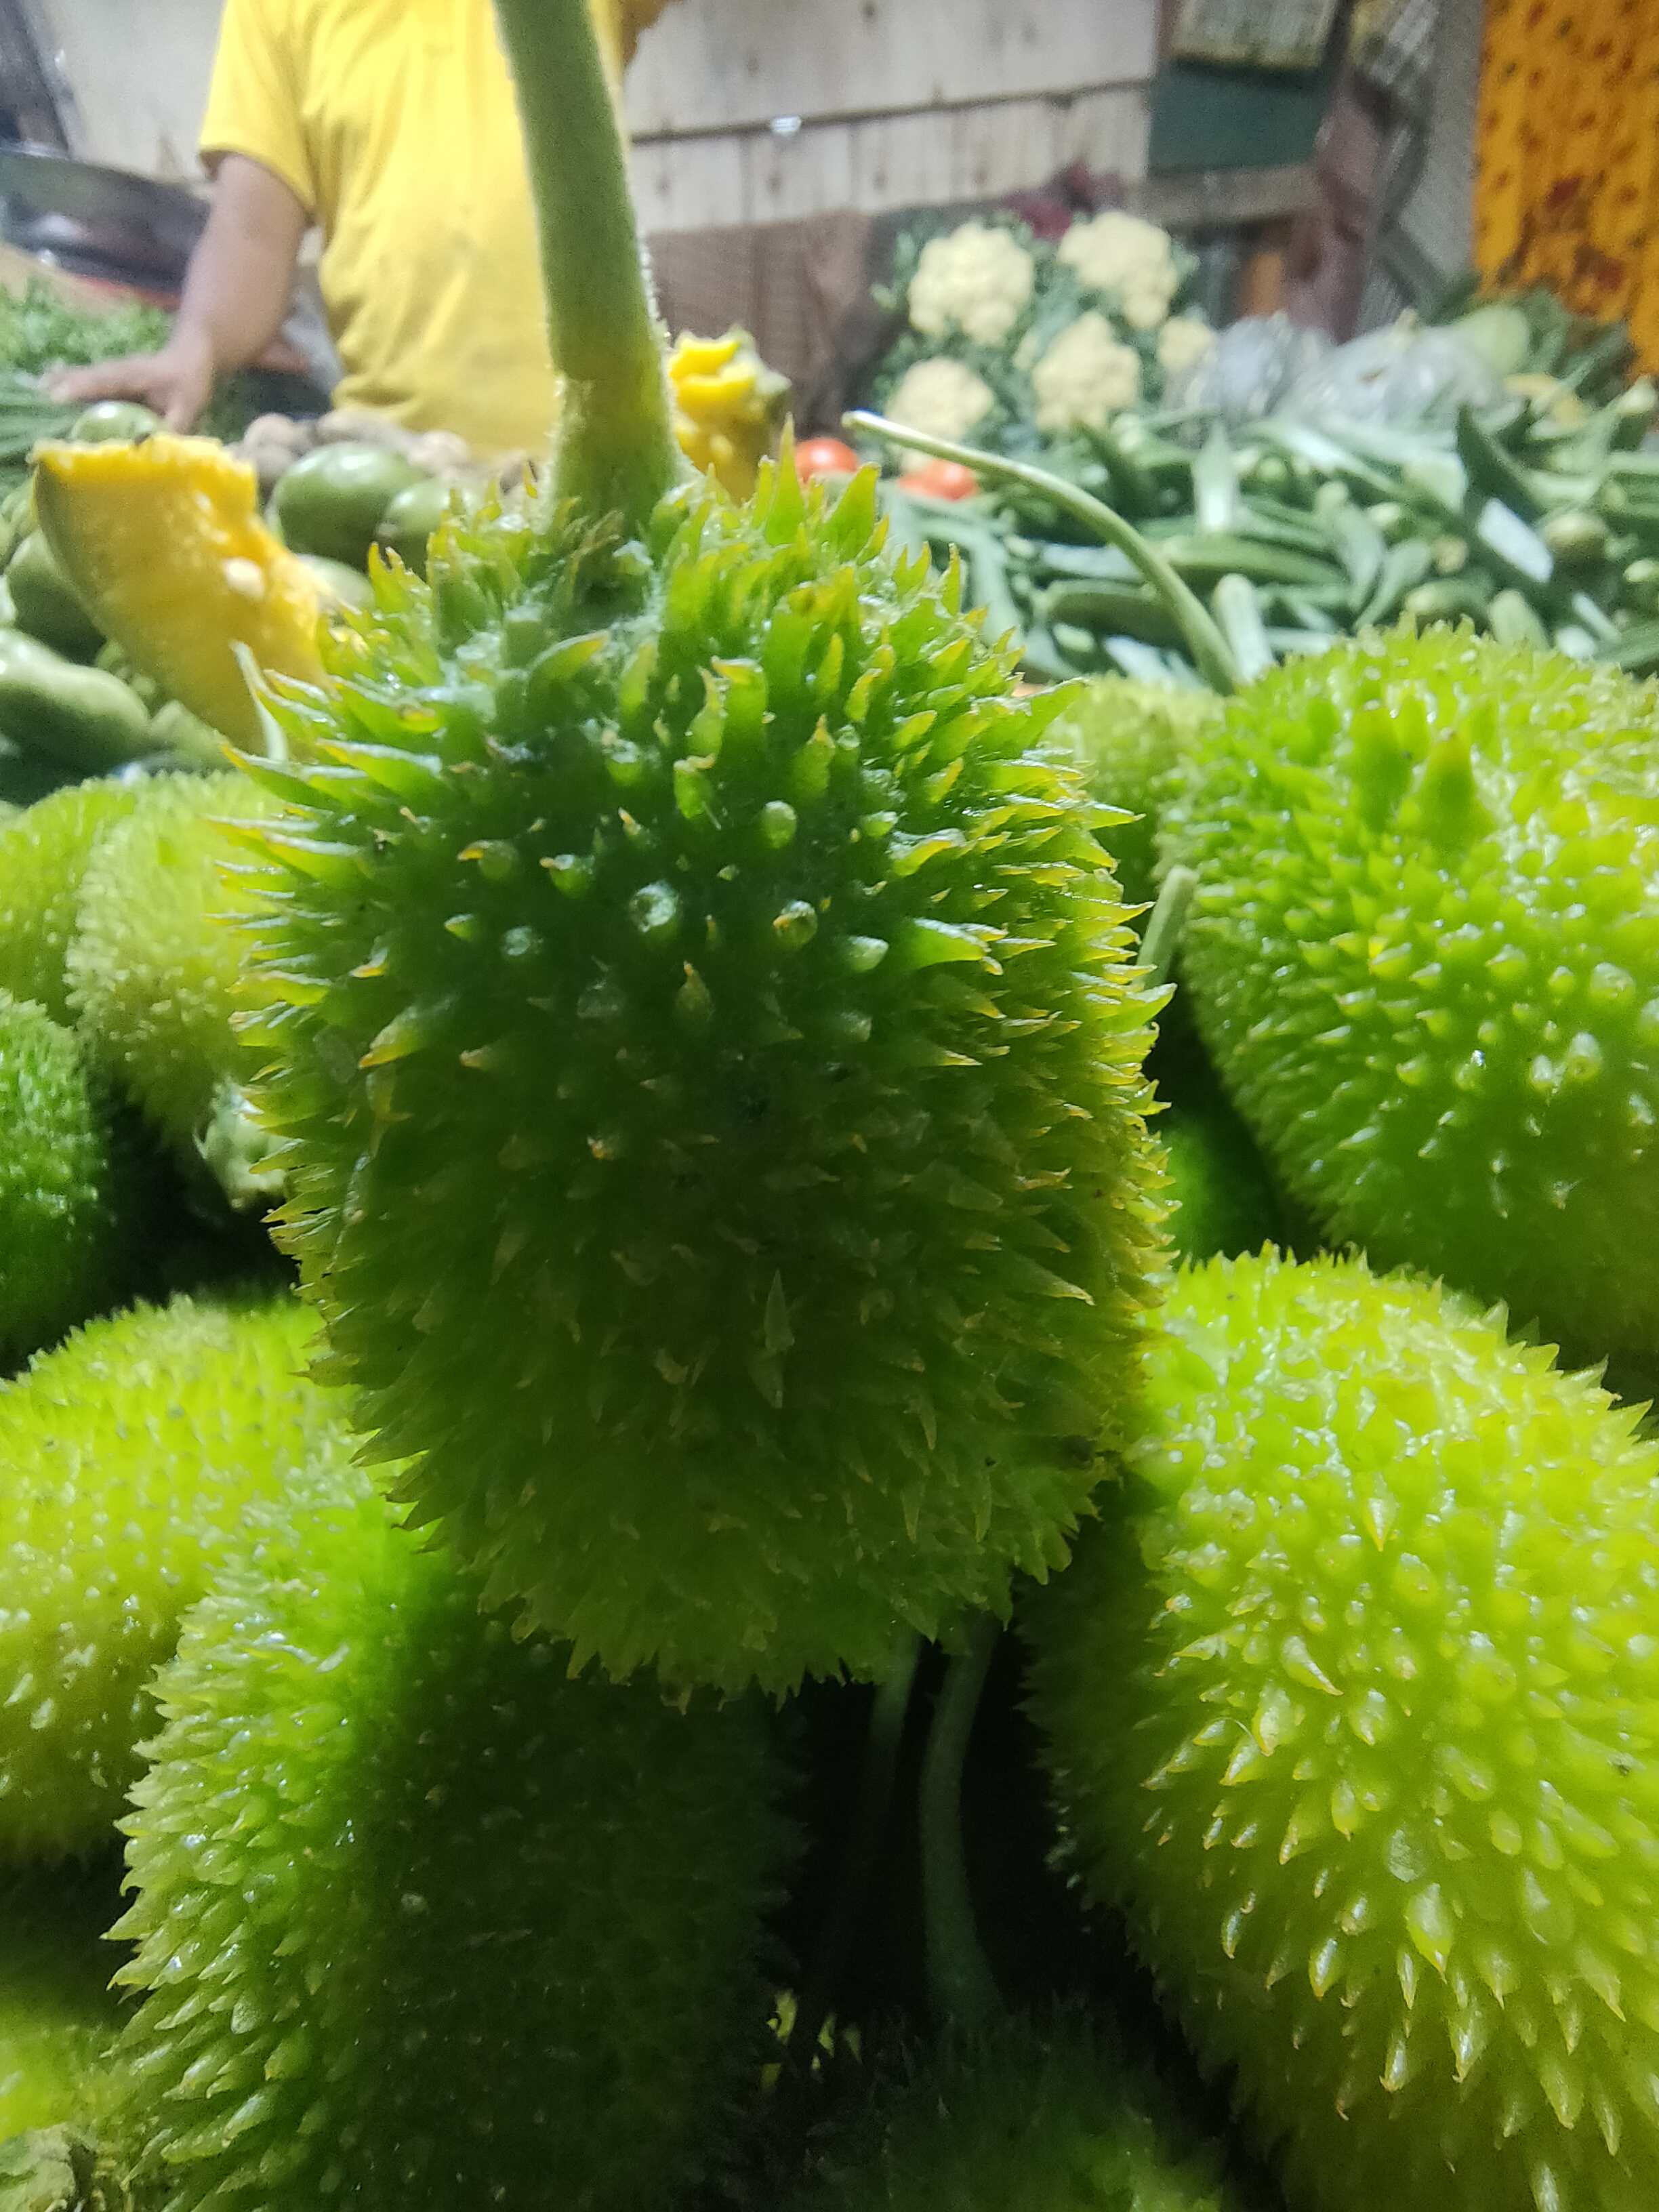
Label: Momordica dioica